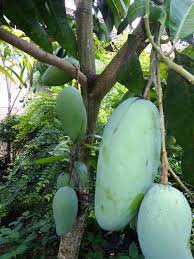
Label: Mango